ARL 44

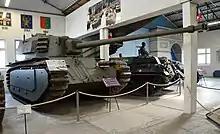
ARL 44 at the Musée des Blindés

Three surviving ARL 44s were counted in 2008. An ARL 44 can be seen in the Musée des Blindés in Saumur; another one is a monument at the 501st-503rd Tank Regiment, Mourmelon-le-Grand, and a third is a wreck on the technical zone of the base of the 2nd Dragoon Regiment at Fontevraud. It is relatively complete but the gun is dismounted from the turret. Later an additional two were located; they were in 2017 awaiting restoration by the ASPHM Association, at La Wantzenau.